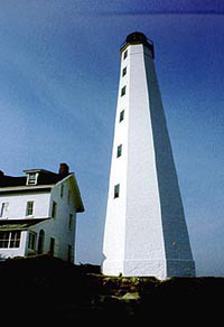
Building: New London Harbor Light
Country: United States of America
Year built: 1760
Lighthouse New London Harbor Light New London Harbor Light (by USCG/1984) Location Pequot Ave. at Lighthouse Point, New London Connecticut United States Coordinates 41°19′00.0″N 72°05′23.1″W / 41.316667°N 72.089750°W / 41.316667; -72.089750 Tower Constructed 1760 (first) Foundation surface rock Construction brownstone tower Automated 1912 Height 89 ft (27 m) Shape tapered octagonal tower with balcony and lantern Markings white tower, black lantern Operator New London Maritime Society Heritage National Register of Historic Places listed place Light First lit 1801 (current) Focal height 90 ft (27 m) Lens 11 lamps, 13 inch reflectors (original), Fourth order Fresnel lens (current) Intensity 6,000 candela Range 17 nautical miles (31 km; 20 mi) Characteristic Iso W 6s, R sector New London Harbor Lighthouse U.S. National Register of Historic Places Area less than one acre Built 1801 ( 1801 ) Built by A. Woodward (1801) Charles H. Smith (1833 repairs) MPS Operating Lighthouses in Connecticut MPS NRHP reference No. 89001470 Added to NRHP May 29, 1990 New London Harbor Light is a lighthouse in Connecticut on the west side of the New London harbor entrance. It is the nation's fifth oldest light station and the seventh oldest U.S. lighthouse. It is both the oldest and the tallest lighthouse in Connecticut and on Long Island Sound, with its tower reaching 90 feet. The light is visible for 15 miles and consists of three seconds of white light every six seconds. It was listed on the National Register of Historic Places in 1990. It is currently owned and maintained by the New London Maritime Society as part of the National Historic Lighthouse Preservation Act program. Location New London Harbor Light is located at Lighthouse Point in southern New London, just east of Guthrie Beach off Pequot Avenue.  In addition to the lighthouse, the station includes the keeper's house, a two-and-a-half-story brick residence.  The property once also included a barn, an oil house, and an engine room; all of these structures have been removed. History The original New London Harbor Lighthouse was built on the west side of the entrance to New London Harbor in 1760. Connecticut ceded the lighthouse to the United States according to the "Memoranda of Cessions" of 7 August 1789. On May 7, 1800, Congress appropriated funds to rebuild the lighthouse, and it was removed in 1801 when the current stone tower was built. In 1855, a fourth-order Fresnel lens replaced the original 11 lamps with 13-inch (330 mm) reflectors.  Illumination was converted to oil-vapor lamp in 1909 and to acetylene in 1912.  The light was electrified in 1930.  The present keeper's house was built in 1863, and was enlarged in 1900 to accommodate the families of married keepers. The light was acquired by the New London Maritime Society in 2010. Head keepers Nathaniel Shaw (1761 – at least 1771) Daniel Harris (at least 1775 – at least 1802) Griswold Harris (1811 – at least 1825) Jeremiah Harris (at least 1827 – 1831) S.J. Beckwith (1831 – 1832) John G. Munn (1832 – 1841) John Mason (1841 – 1844) Nathan Buddington (1844 – 1845) George K. Comstock (1845 – 1850) Thomas Fisk (1850) John Mason (1850 – 1853) Lyman Reed (1853 – 1859) Elijah Bolles (1859 – 1861) Philip M. Boss (1861 – 1869) Charles A. Bunnell (1869 – 1889) Henry A. Whaley (1889) Charles B. Field (1889 – 1910) Theodore De Shong (1910 – 1911) Joseph F. Woods (1911 – 1912) Gallery New London Harbor Lighthouse Postcard of the lighthouse, published 1901-1907 New London Light New London Harbor Lighthouse in 2020 See also Connecticut portal Engineering portal List of lighthouses in Connecticut List of lighthouses in the United States National Register of Historic Places listings in New London County, Connecticut References